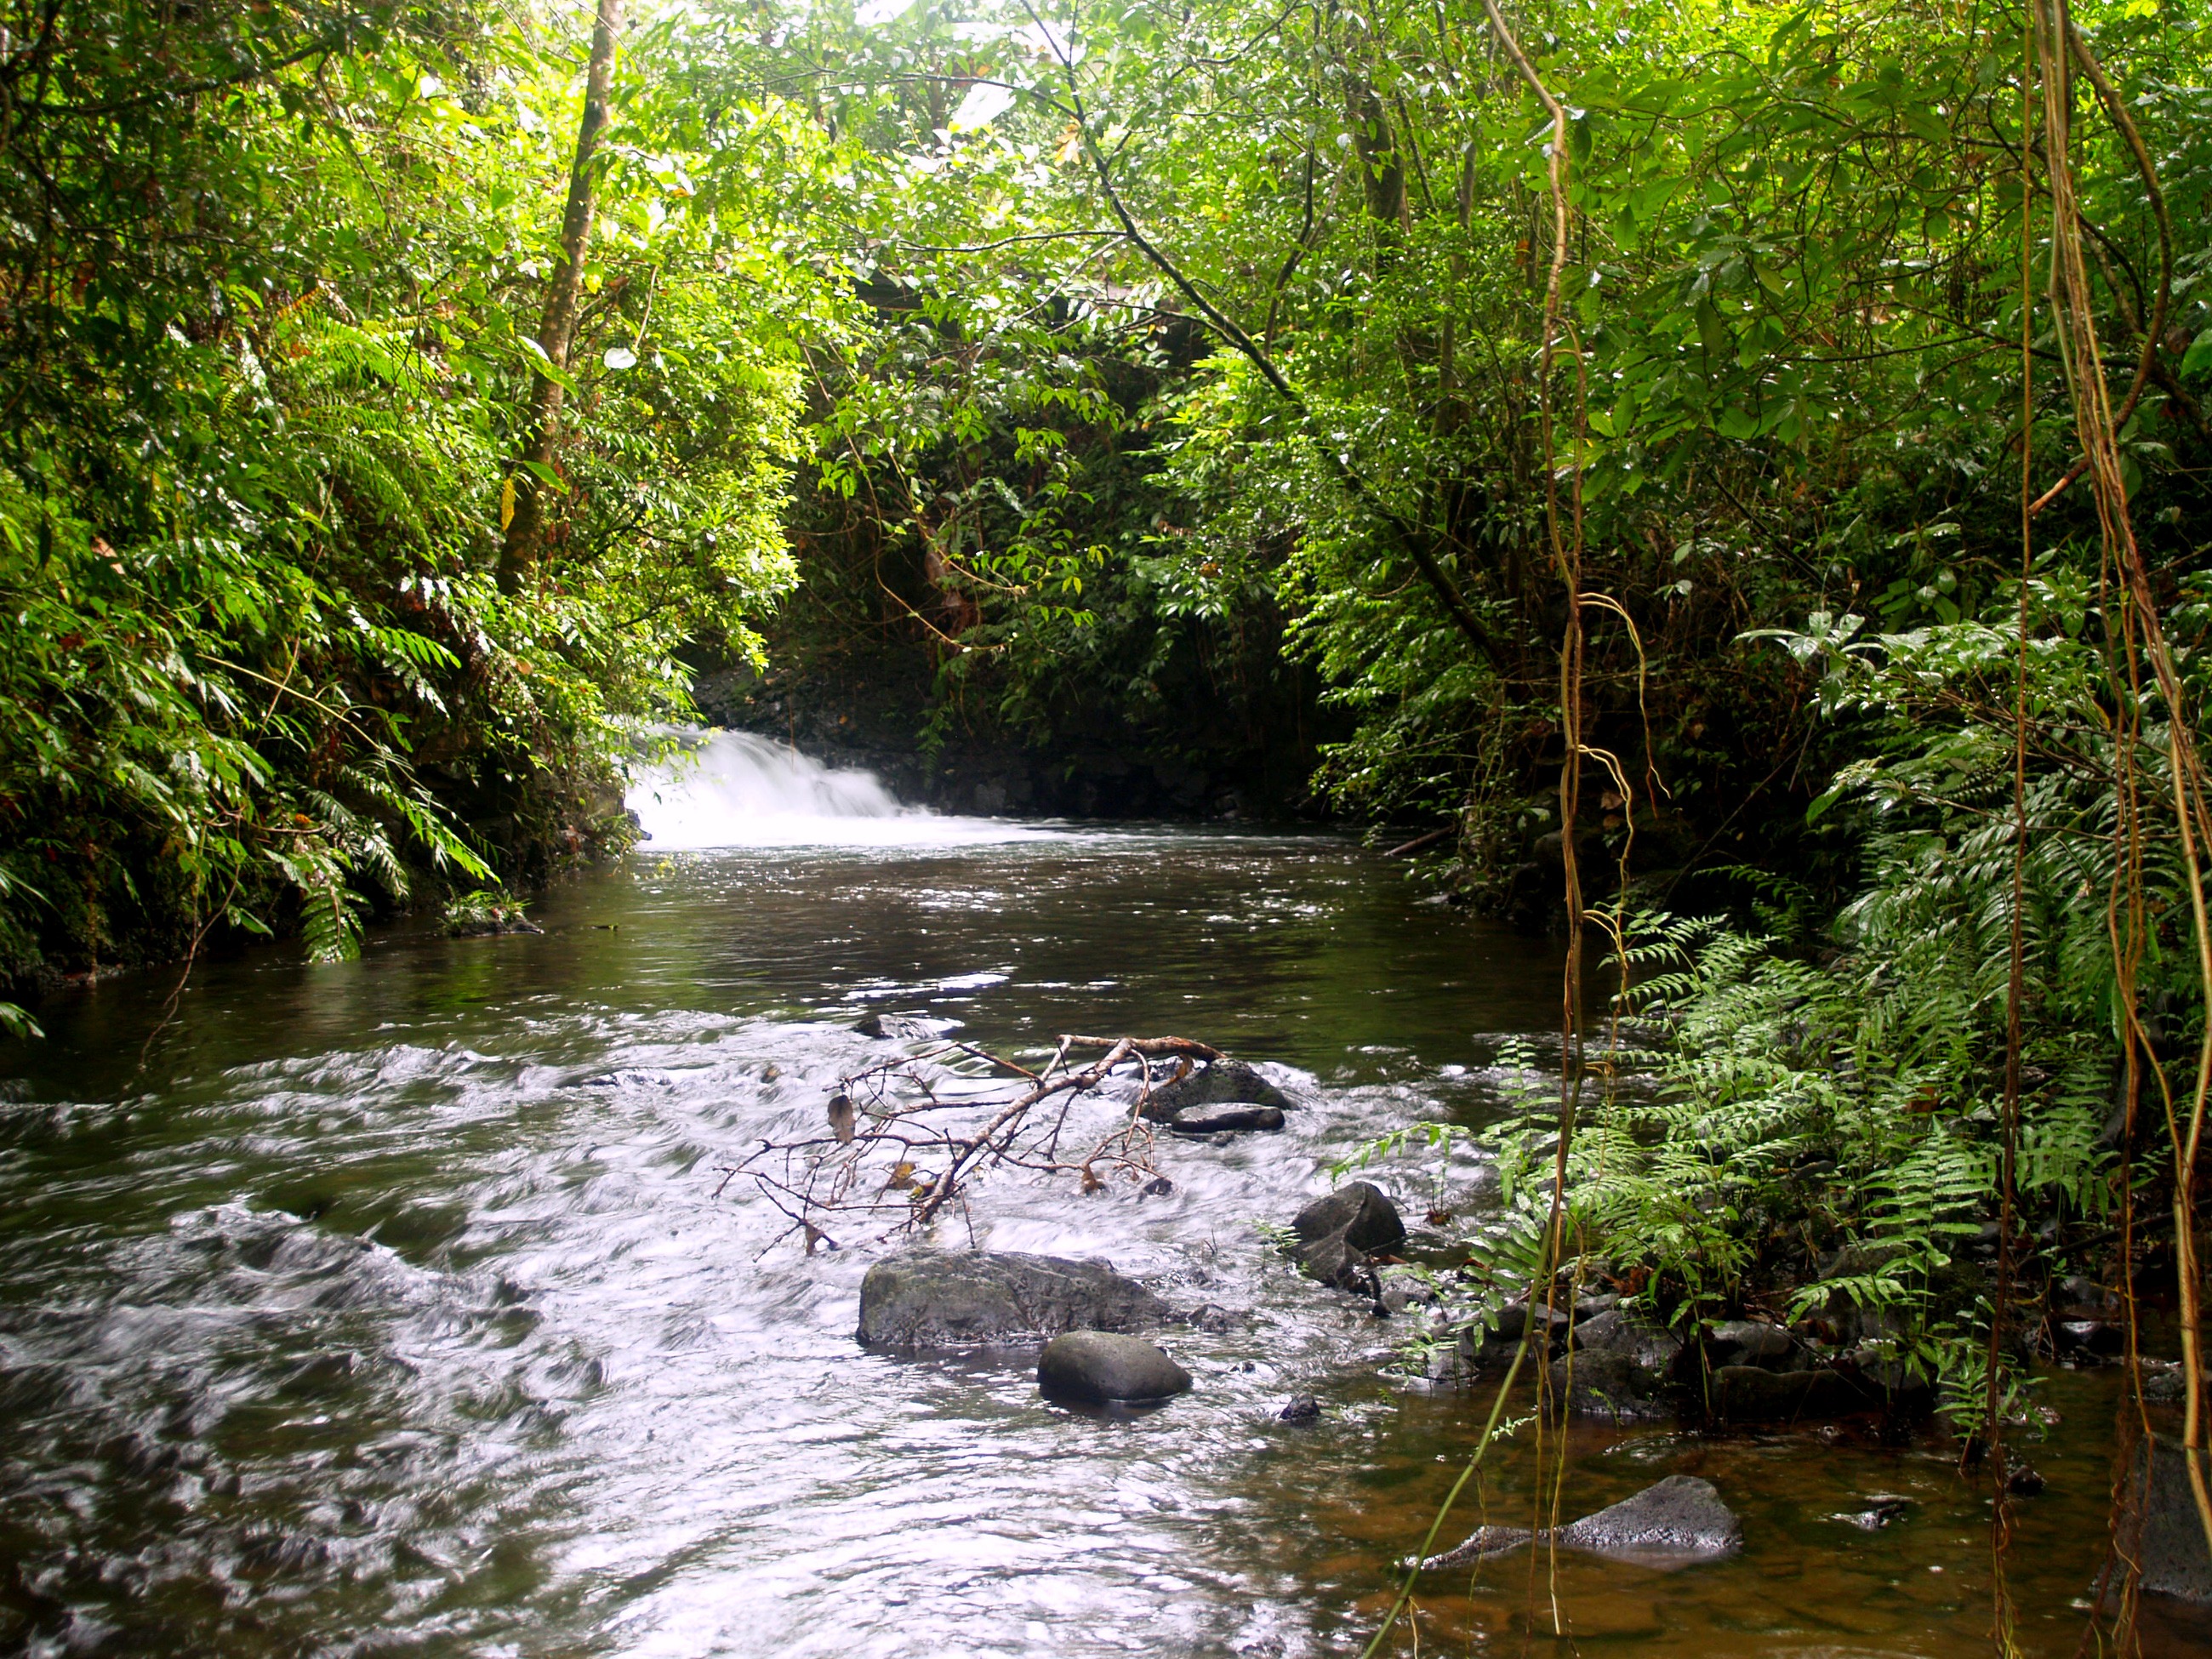
tree, water, forest, outdoor, rock, waterfall, creek, wilderness, lake, river, stone, motion, environment, idyllic, foliage, stream, brook, spring, cascade, jungle, flowing, tranquil, scenic, peaceful, natural, scenery, fresh, rapid, freedom, flora, body of water, ecology, relaxation, vivid, rainforest, scene, woodland, habitat, water feature, ecosystem, watercourse, landform, old growth forest, natural environment, geographical feature, riparian forest